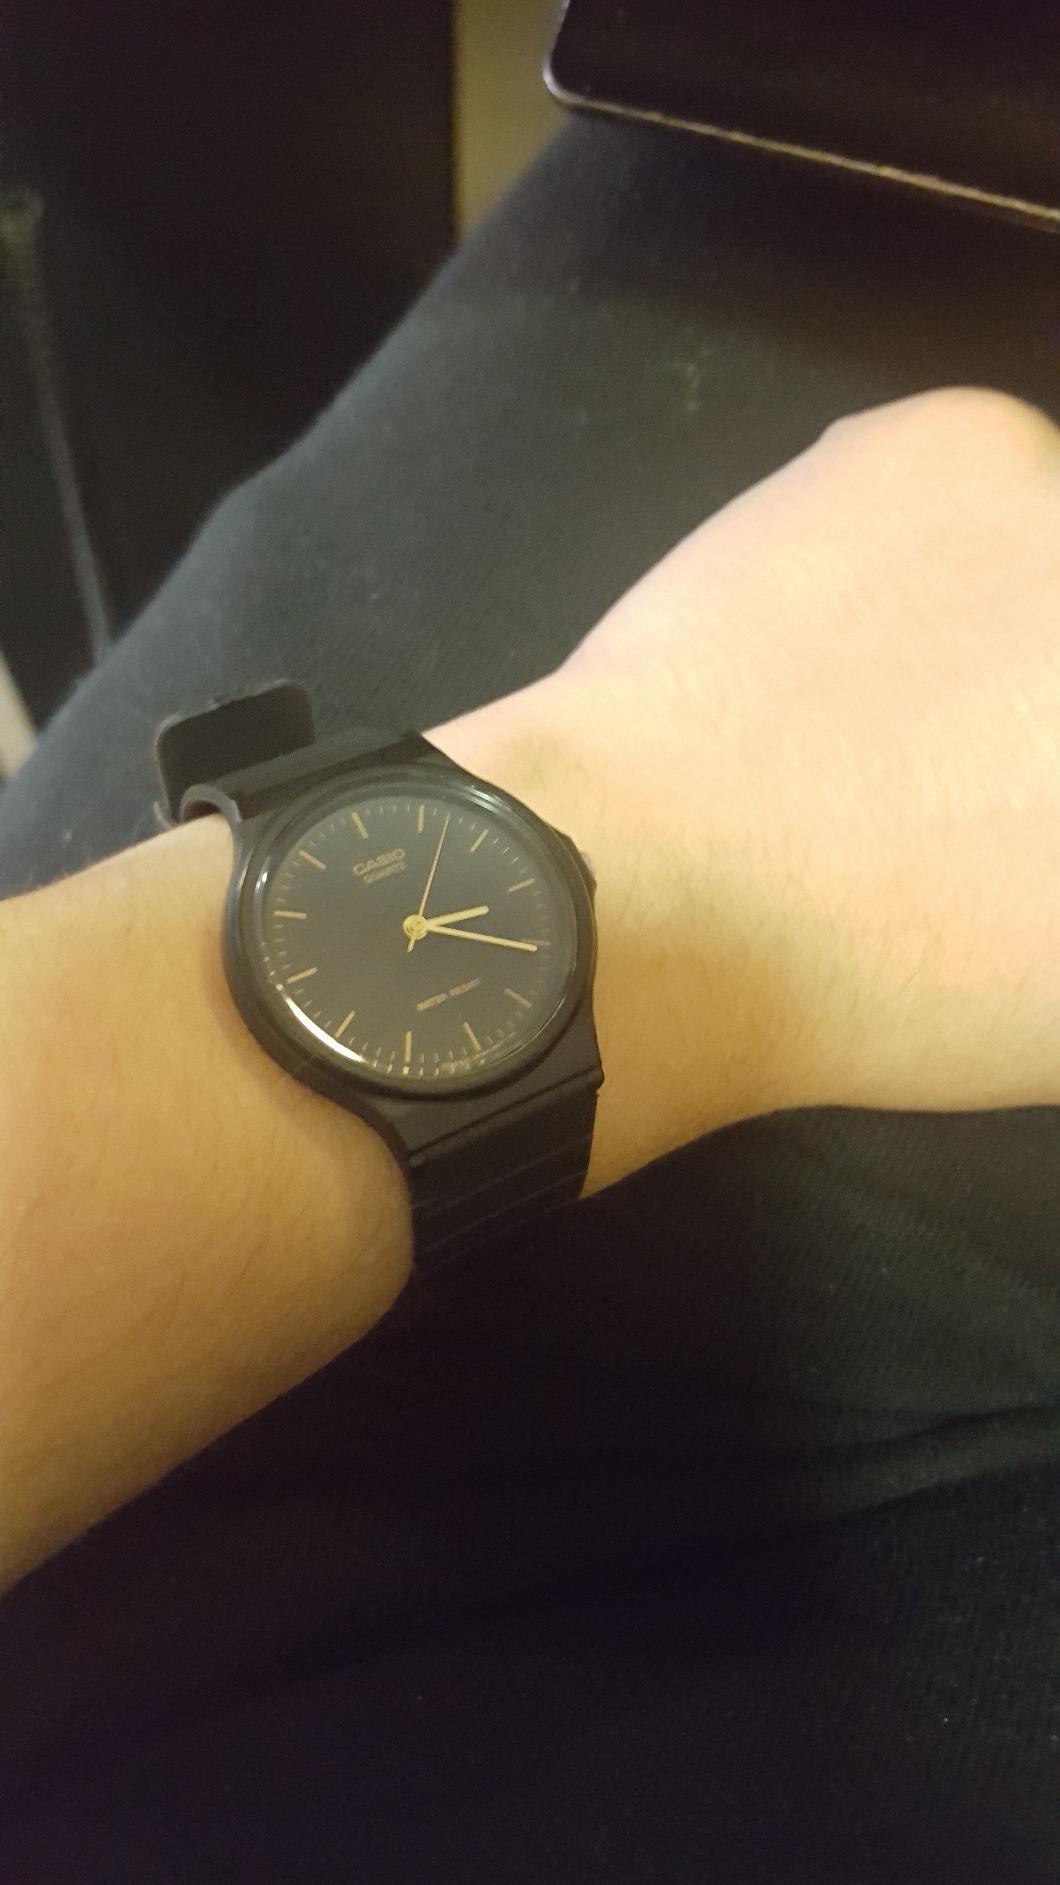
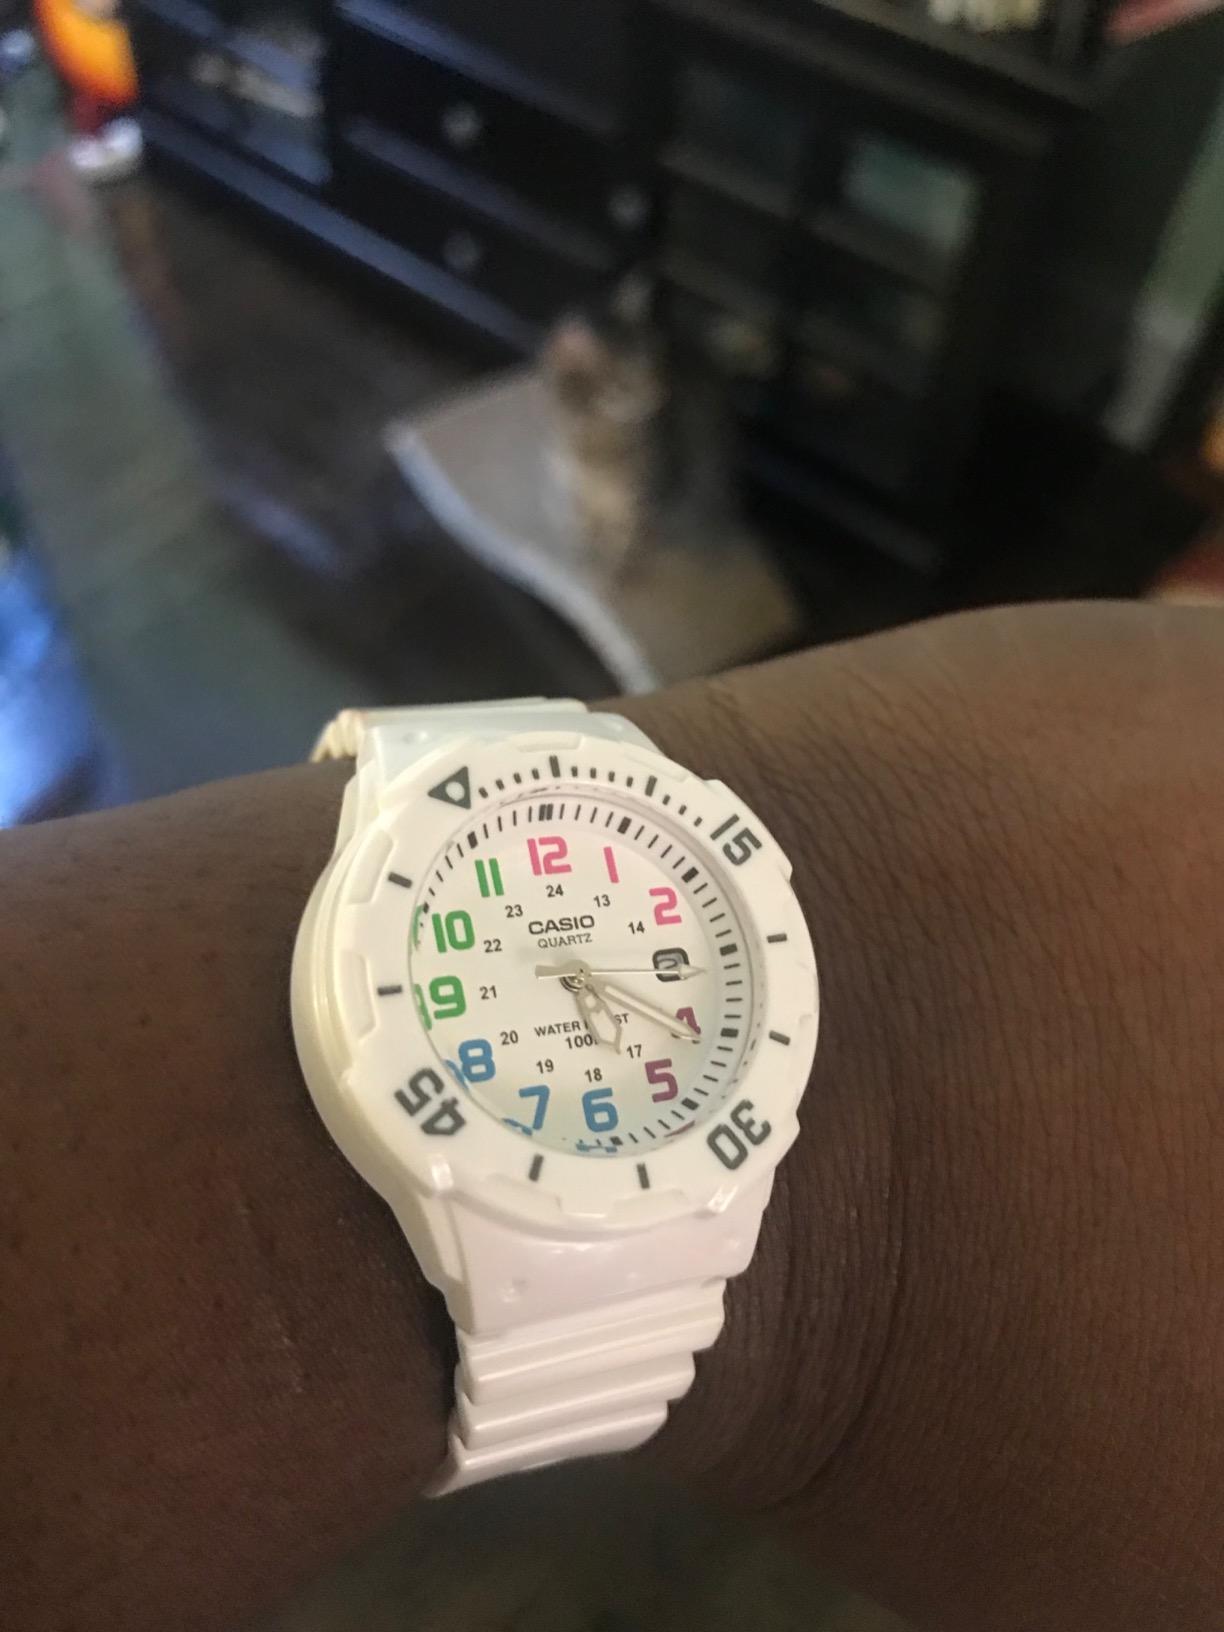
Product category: accessories_watch
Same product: no